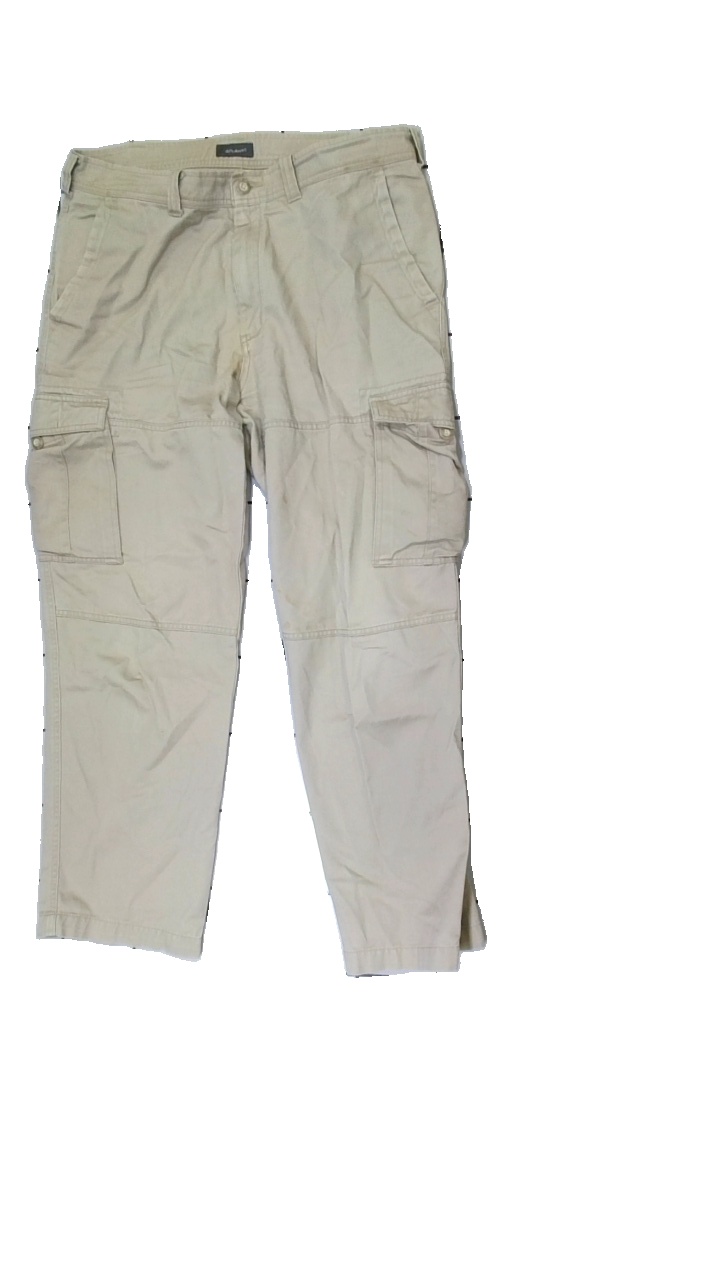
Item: Trousers (Men)
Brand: Atlant (dressman)
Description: beige
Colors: Beige
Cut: Regular
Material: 100% Cotton
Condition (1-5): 1
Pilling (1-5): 5
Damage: stains
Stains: Major
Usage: Recycle
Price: <50